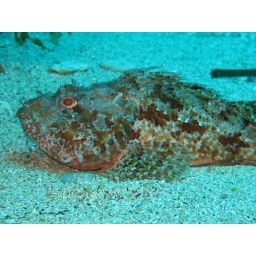
Scorpion fish in blue